La Haine

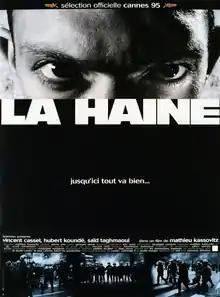
Theatrical release poster, with the tagline ("So far, so good…")

' (released in the United States as Hate""') is a 1995 French social thriller film written, co-edited, and directed by Mathieu Kassovitz. Starring Vincent Cassel, Hubert Koundé and Saïd Taghmaoui, the film chronicles a day and night in the lives of three friends from a poor immigrant neighbourhood in the suburbs of Paris. The title derives from a line spoken by one of them, Hubert: "", "hatred breeds hatred". Kassovitz was awarded the Best Director prize at the 1995 Cannes Film Festival.